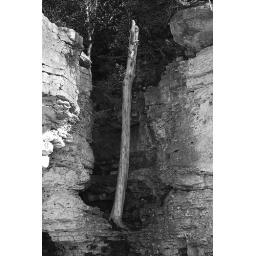
tree in rock